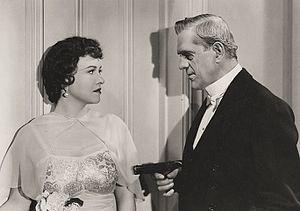
Thomas Pratt est un monteur américain, né le 8 novembre 1898 à Santa Barbara, mort le 4 août 1973 aux Pays-Bas.